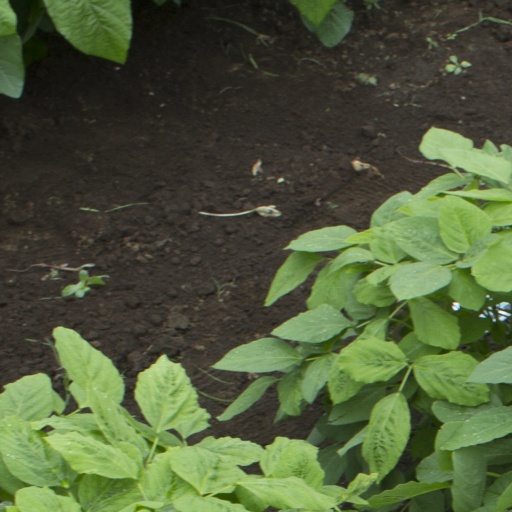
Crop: soybean